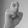
ASL letter: X